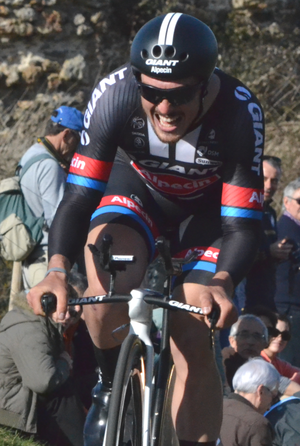
Paris-Nice 2015